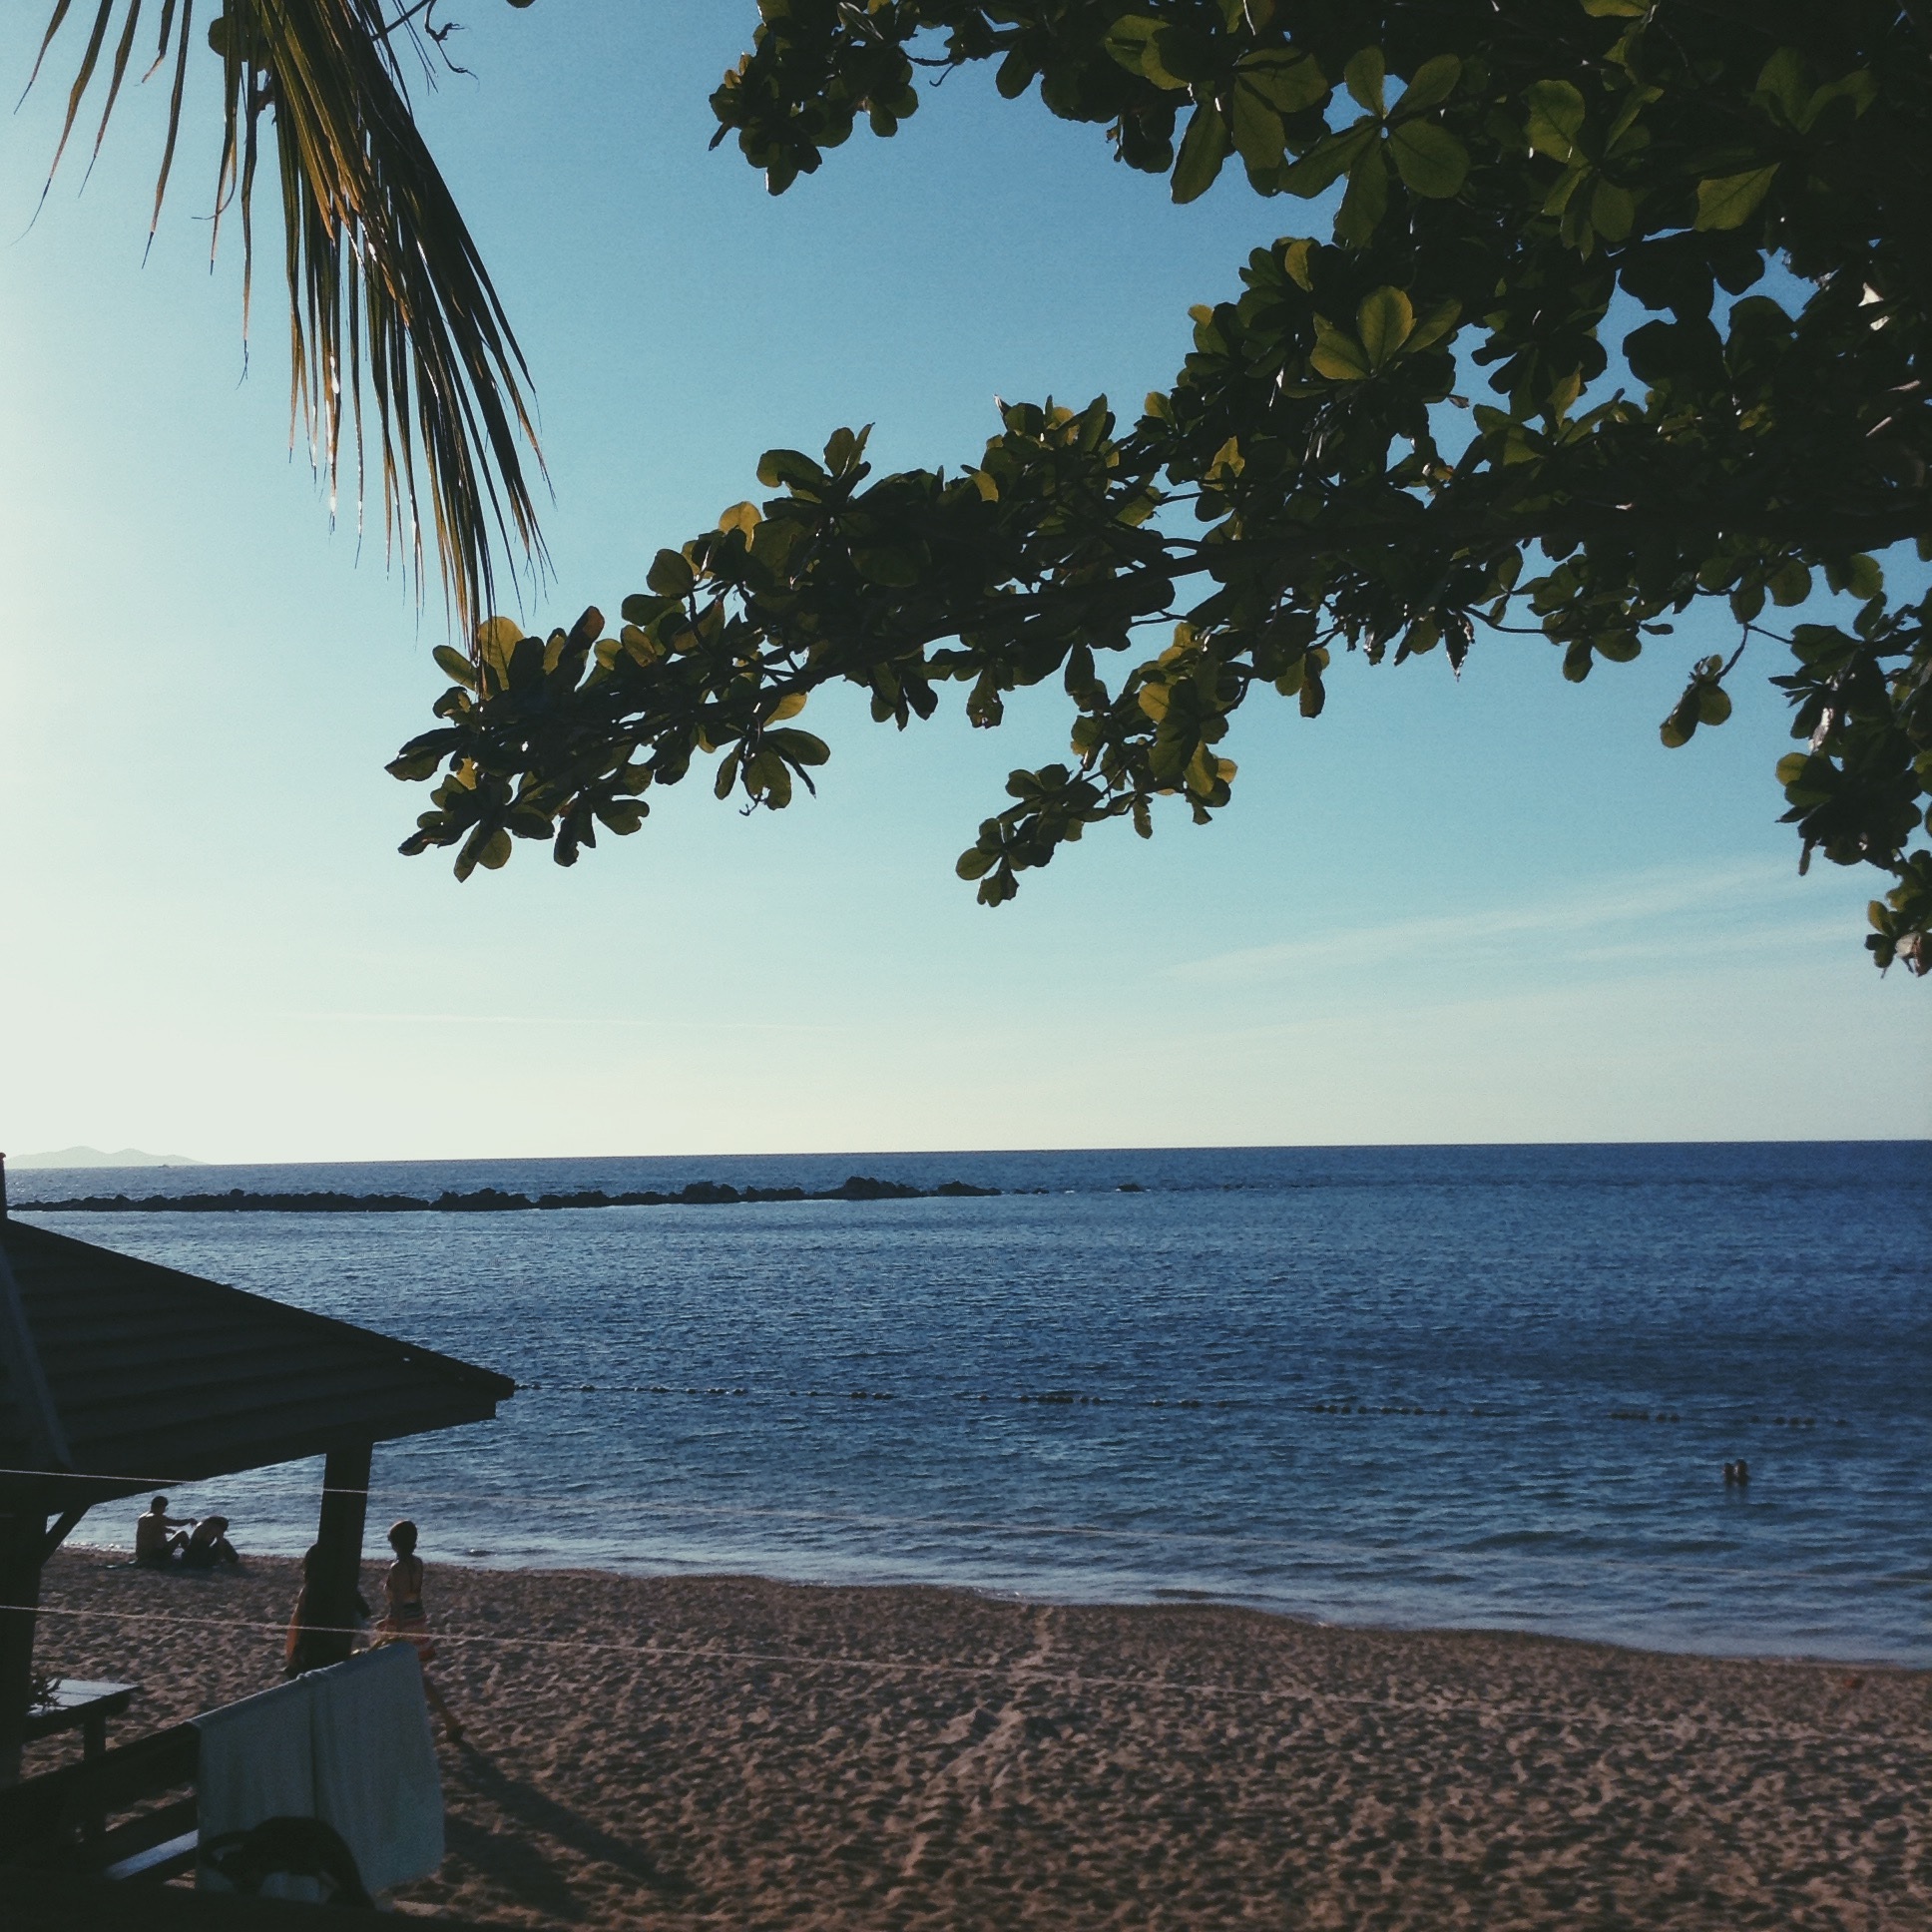
beach, sea, coast, tree, ocean, sunlight, shore, vacation, bay, body of water, tropics, arecales